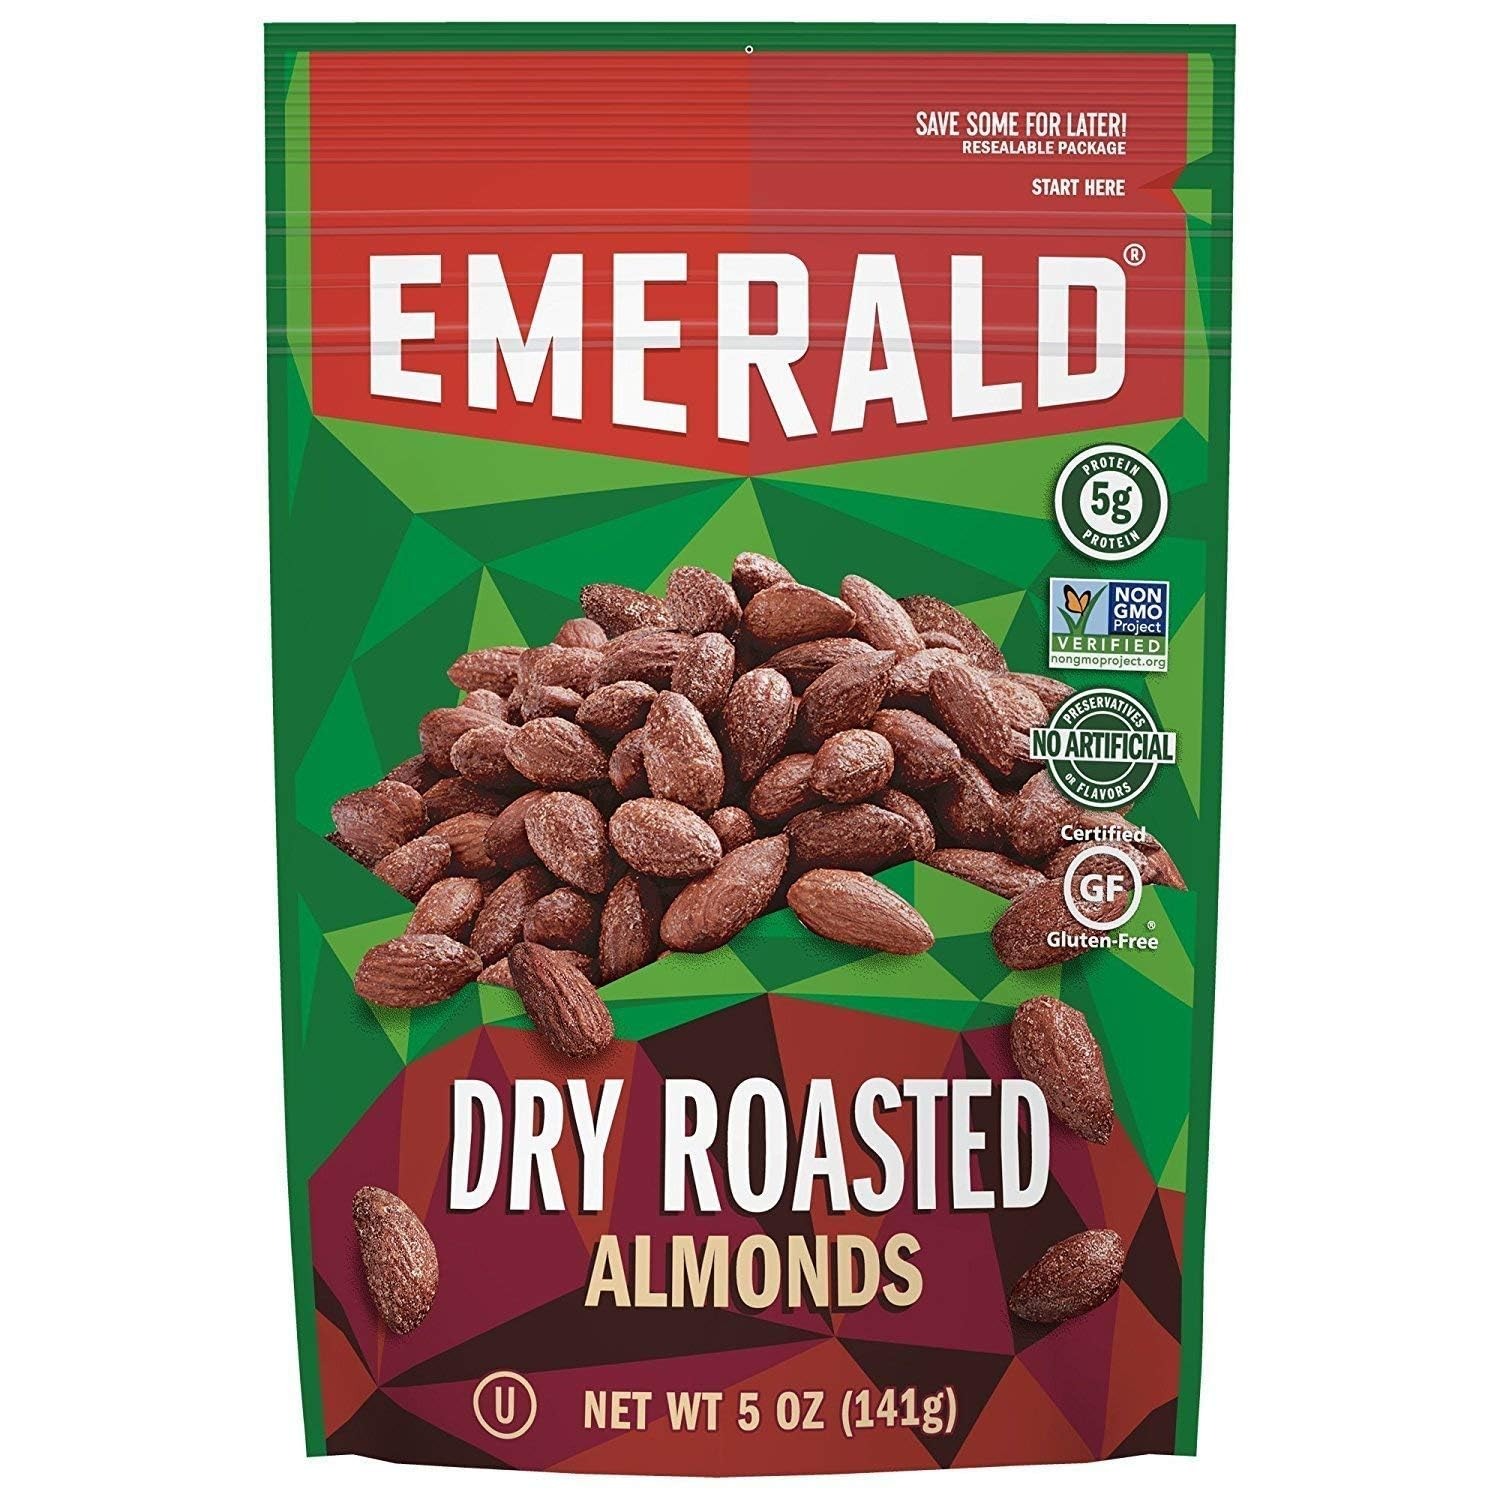
Item Name: Emerald Dry Roasted Almonds, 5 Ounce Resealable Bag (Pack of 2)
Bullet Point 1: PERFECT FOR SNACKING: Emerald's Dry Roasted Almonds are the ideal on-the-go, read-to-eat, travel-friendly snack for kids and adults.
Bullet Point 2: ONLY THE GOOD STUFF: We source only the tastiest, highest-quality nuts! Our almonds are Kosher Certified, non-GMO, and contain no artificial preservatives, flavors or synthetic colors.
Bullet Point 3: A NUTRITIOUS CHOICE: Almonds help power your day! Bring these along for a snack or lunch at work, school or home. Ideal for snacking and sharing, these are a must-have for the pantry!
Bullet Point 4: NUTTY SATISFACTION: Every batch is seasoned to righteousness! Our secret is in our unique seasoning blend and distinct taste that each nut provides.
Bullet Point 5: CONVENIENT RESEALABLE BAG: The 5 oz stand-up, recloseable pouch ensures ultimate freshness. They easily fit in a lunch box, backpack, or purse so you can enjoy delicious almonds wherever your day takes you.
Product Description: At Emerald, we’re nuts about providing you with high-quality and delicious nuts. One of our most popular flavors! We season tasty almonds and dry-roast them twice, which gives these Dry Roasted Almonds an enhanced, unique flavor. Emerald sources only the tastiest, highest-quality nuts. Our secret is in our distinct flavor that each nut provides. Whatever the occasion, Emerald has the specific nut you are looking for. Since it's non-GMO, Kosher Certified, and contains no artificial preservatives, flavors or synthetic colors, it's a snack you'll feel good about!
Value: 10.0
Unit: Ounce

Price: 11.45